Gender inequality in Sri Lanka

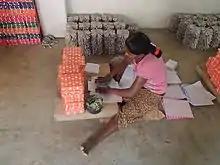
Sri Lankan woman working

There are a number of different organizations and developed methods of measuring the amount of development a country has achieved, which can focus specifically on human, economic or social development, as well as a number of other factors. A number of statistics will also combine these focuses to try to have a fuller picture of development in different countries. According to the World Economic Forum, Sri Lanka ranks 55th in the world when it comes to gender equality gap, 109th in Economic Participation and Opportunity rank, 48th in educational attainment and 30th in political participation.